El Agheila

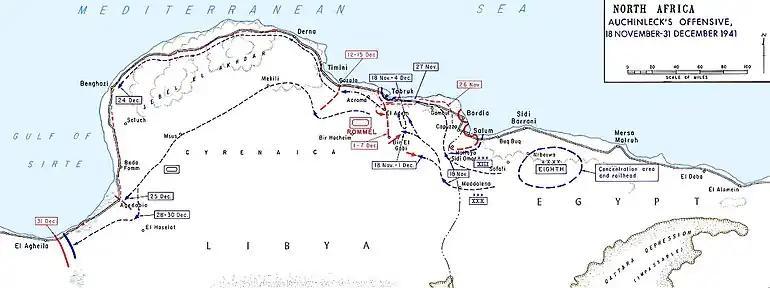
Operation Crusader 18 November 1941 - 31 December 1941 El Agheila is on the lower left (Click to enlarge)

In February 1941, El Agheila was taken by the British Western Desert Force following their destruction of the Italian Tenth Army in Operation Compass. The British halted there while most of the Western Desert Force was moved to deal with the Axis's invasion of Greece. This gave the German Afrika Korps under Erwin Rommel a chance to arrive and launch an offensive which retook El Agheila in March and drove the British all the way back to Tobruk and the Egyptian frontier. Rommel further fortified the city and used it as a base for his operations against Tobruk. After being driven back from Tobruk following Operation Crusader in December 1941, the Afrika Korps fell back to El Agheila, halting their retreat and the British advance there.